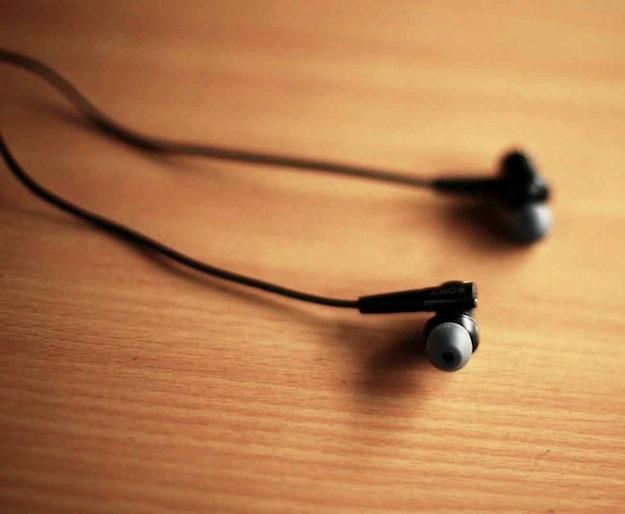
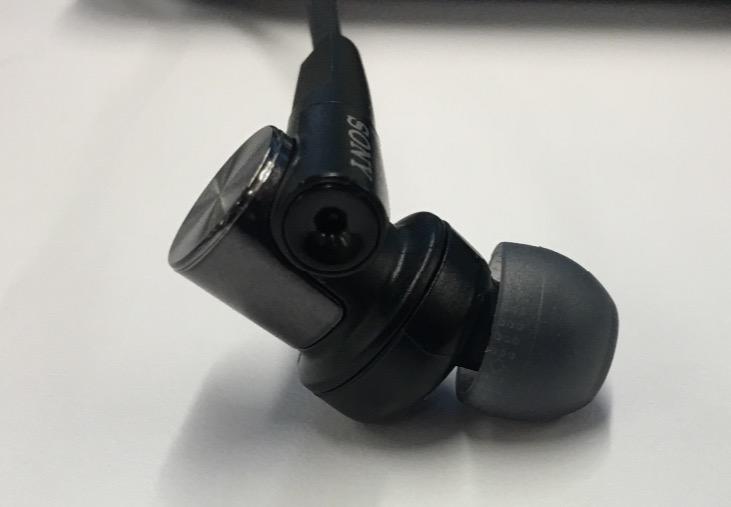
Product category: headphones
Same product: yes